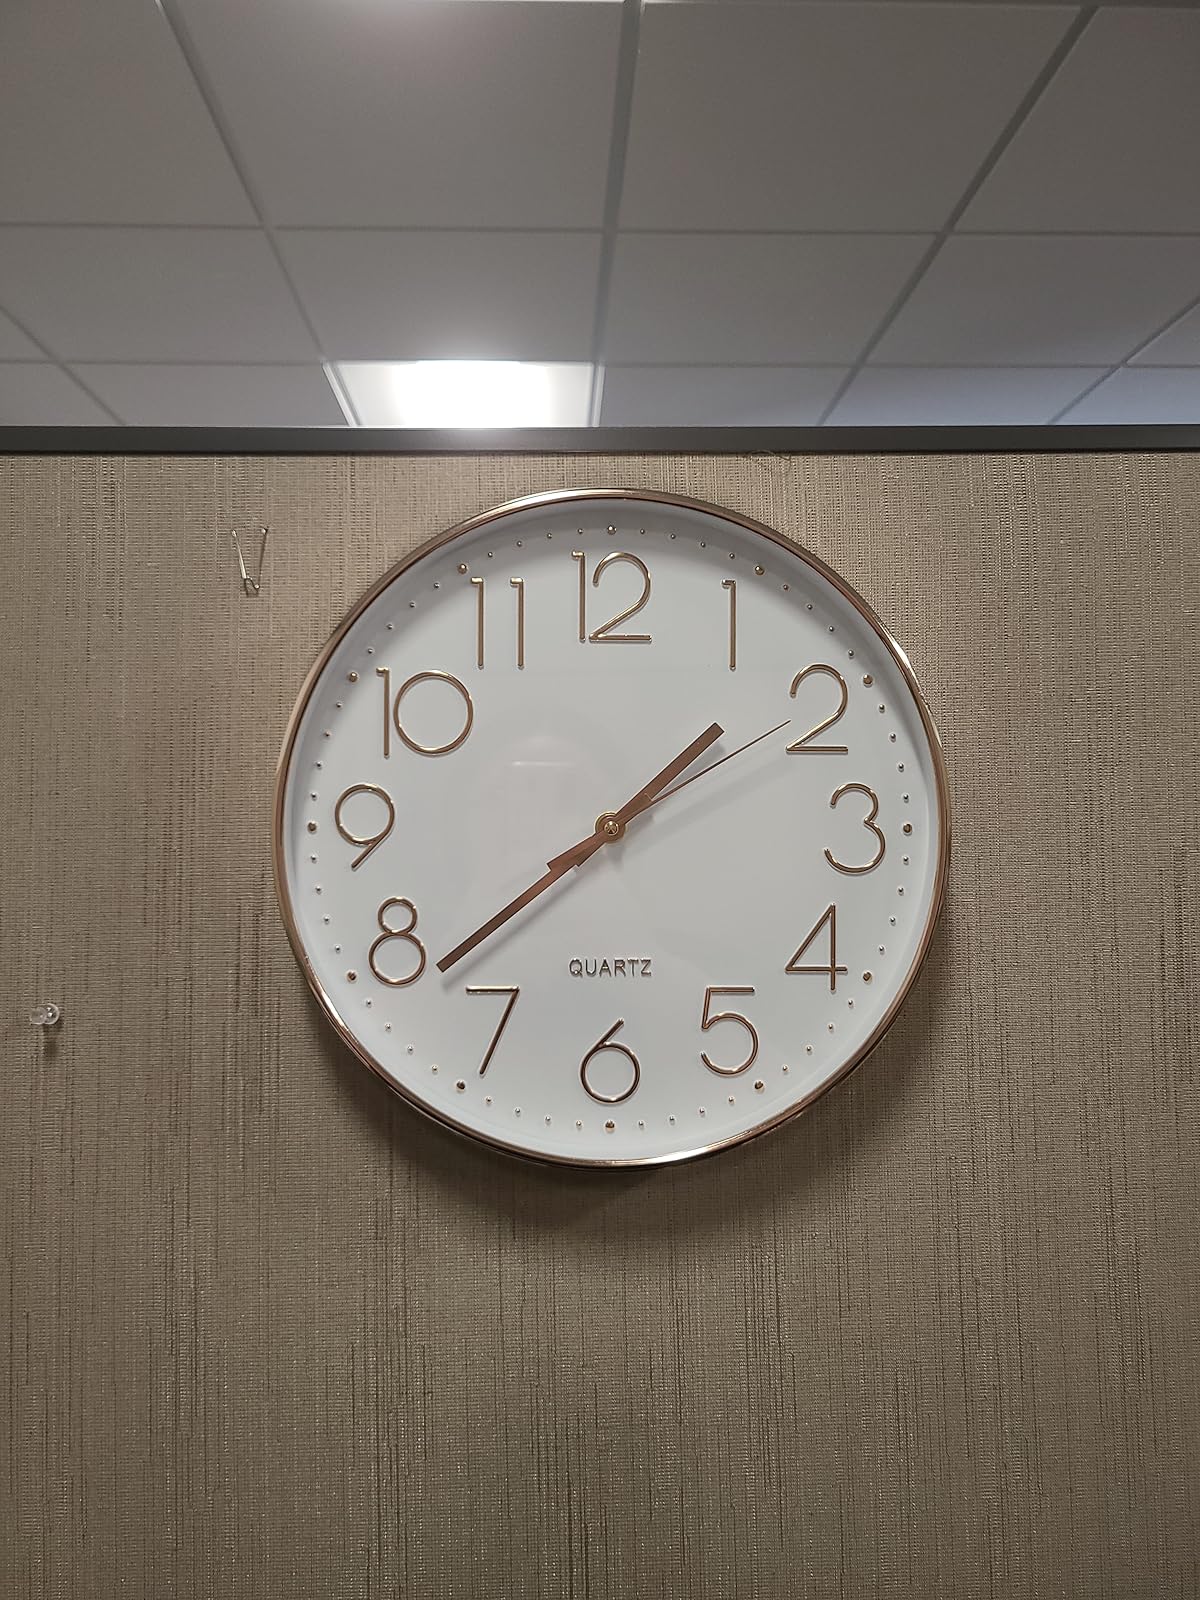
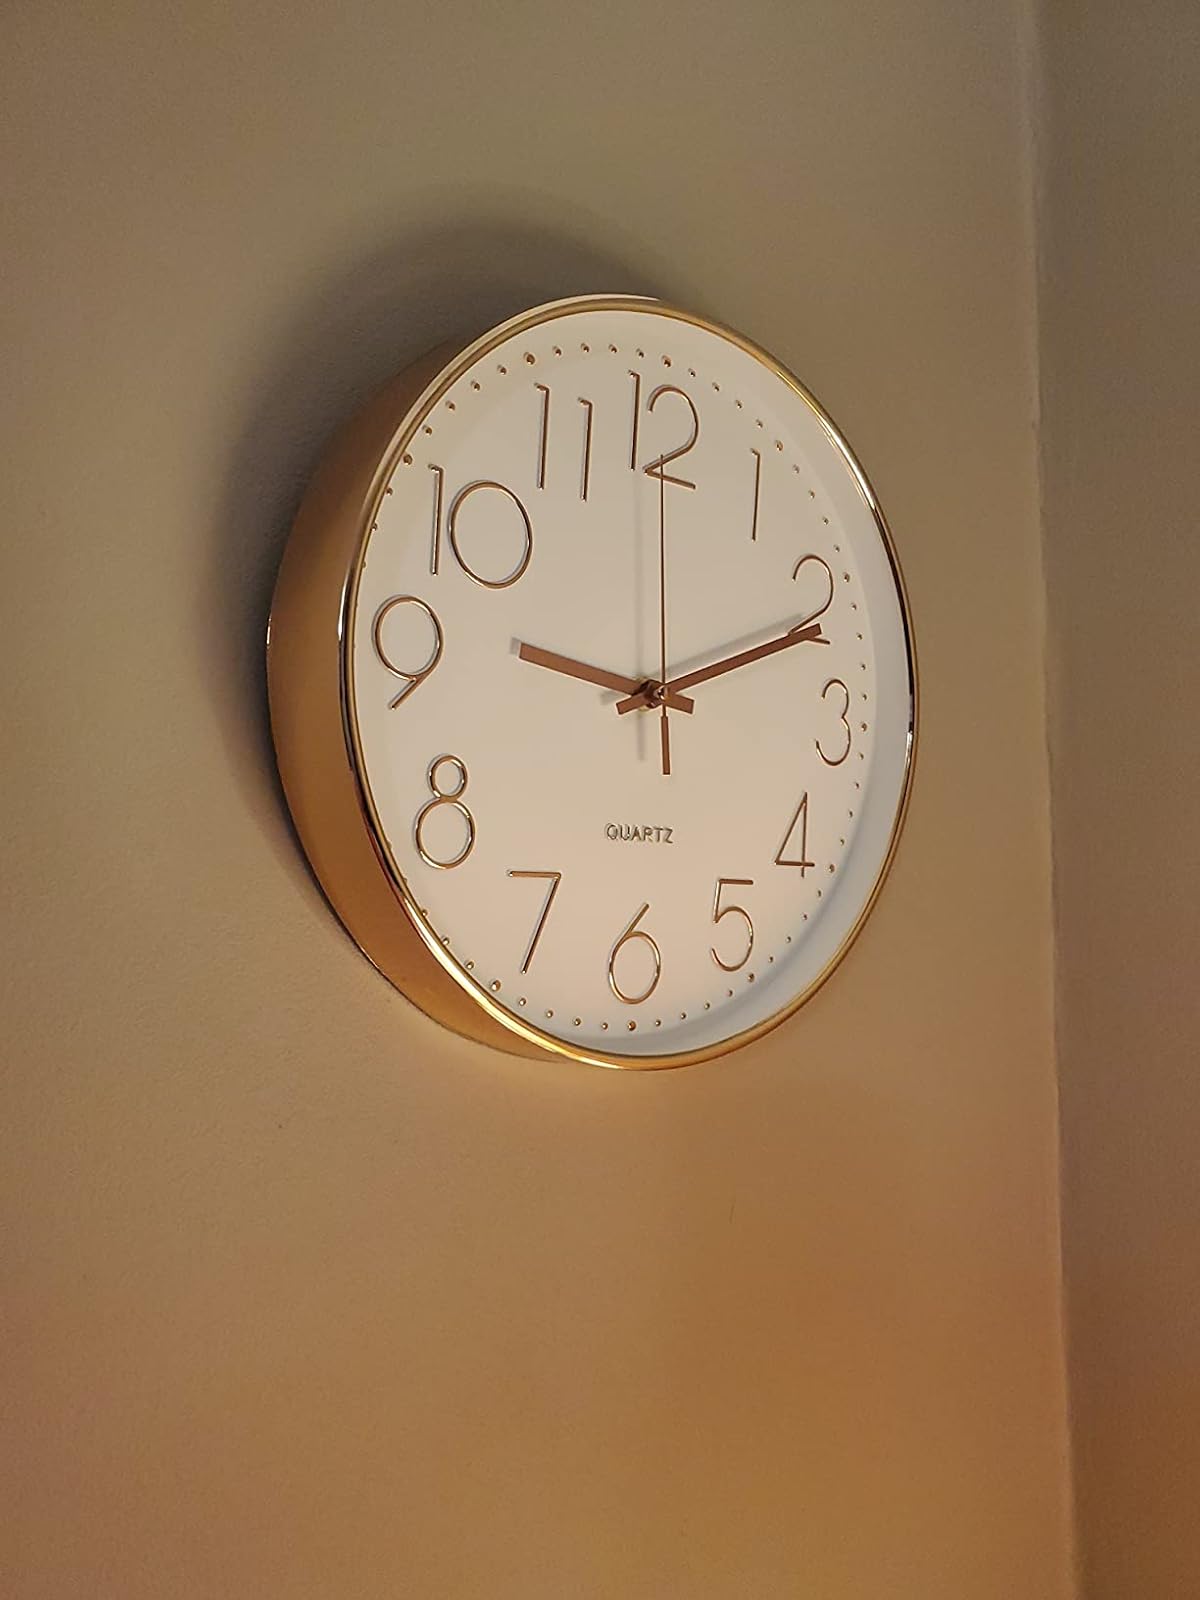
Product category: clock
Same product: yes